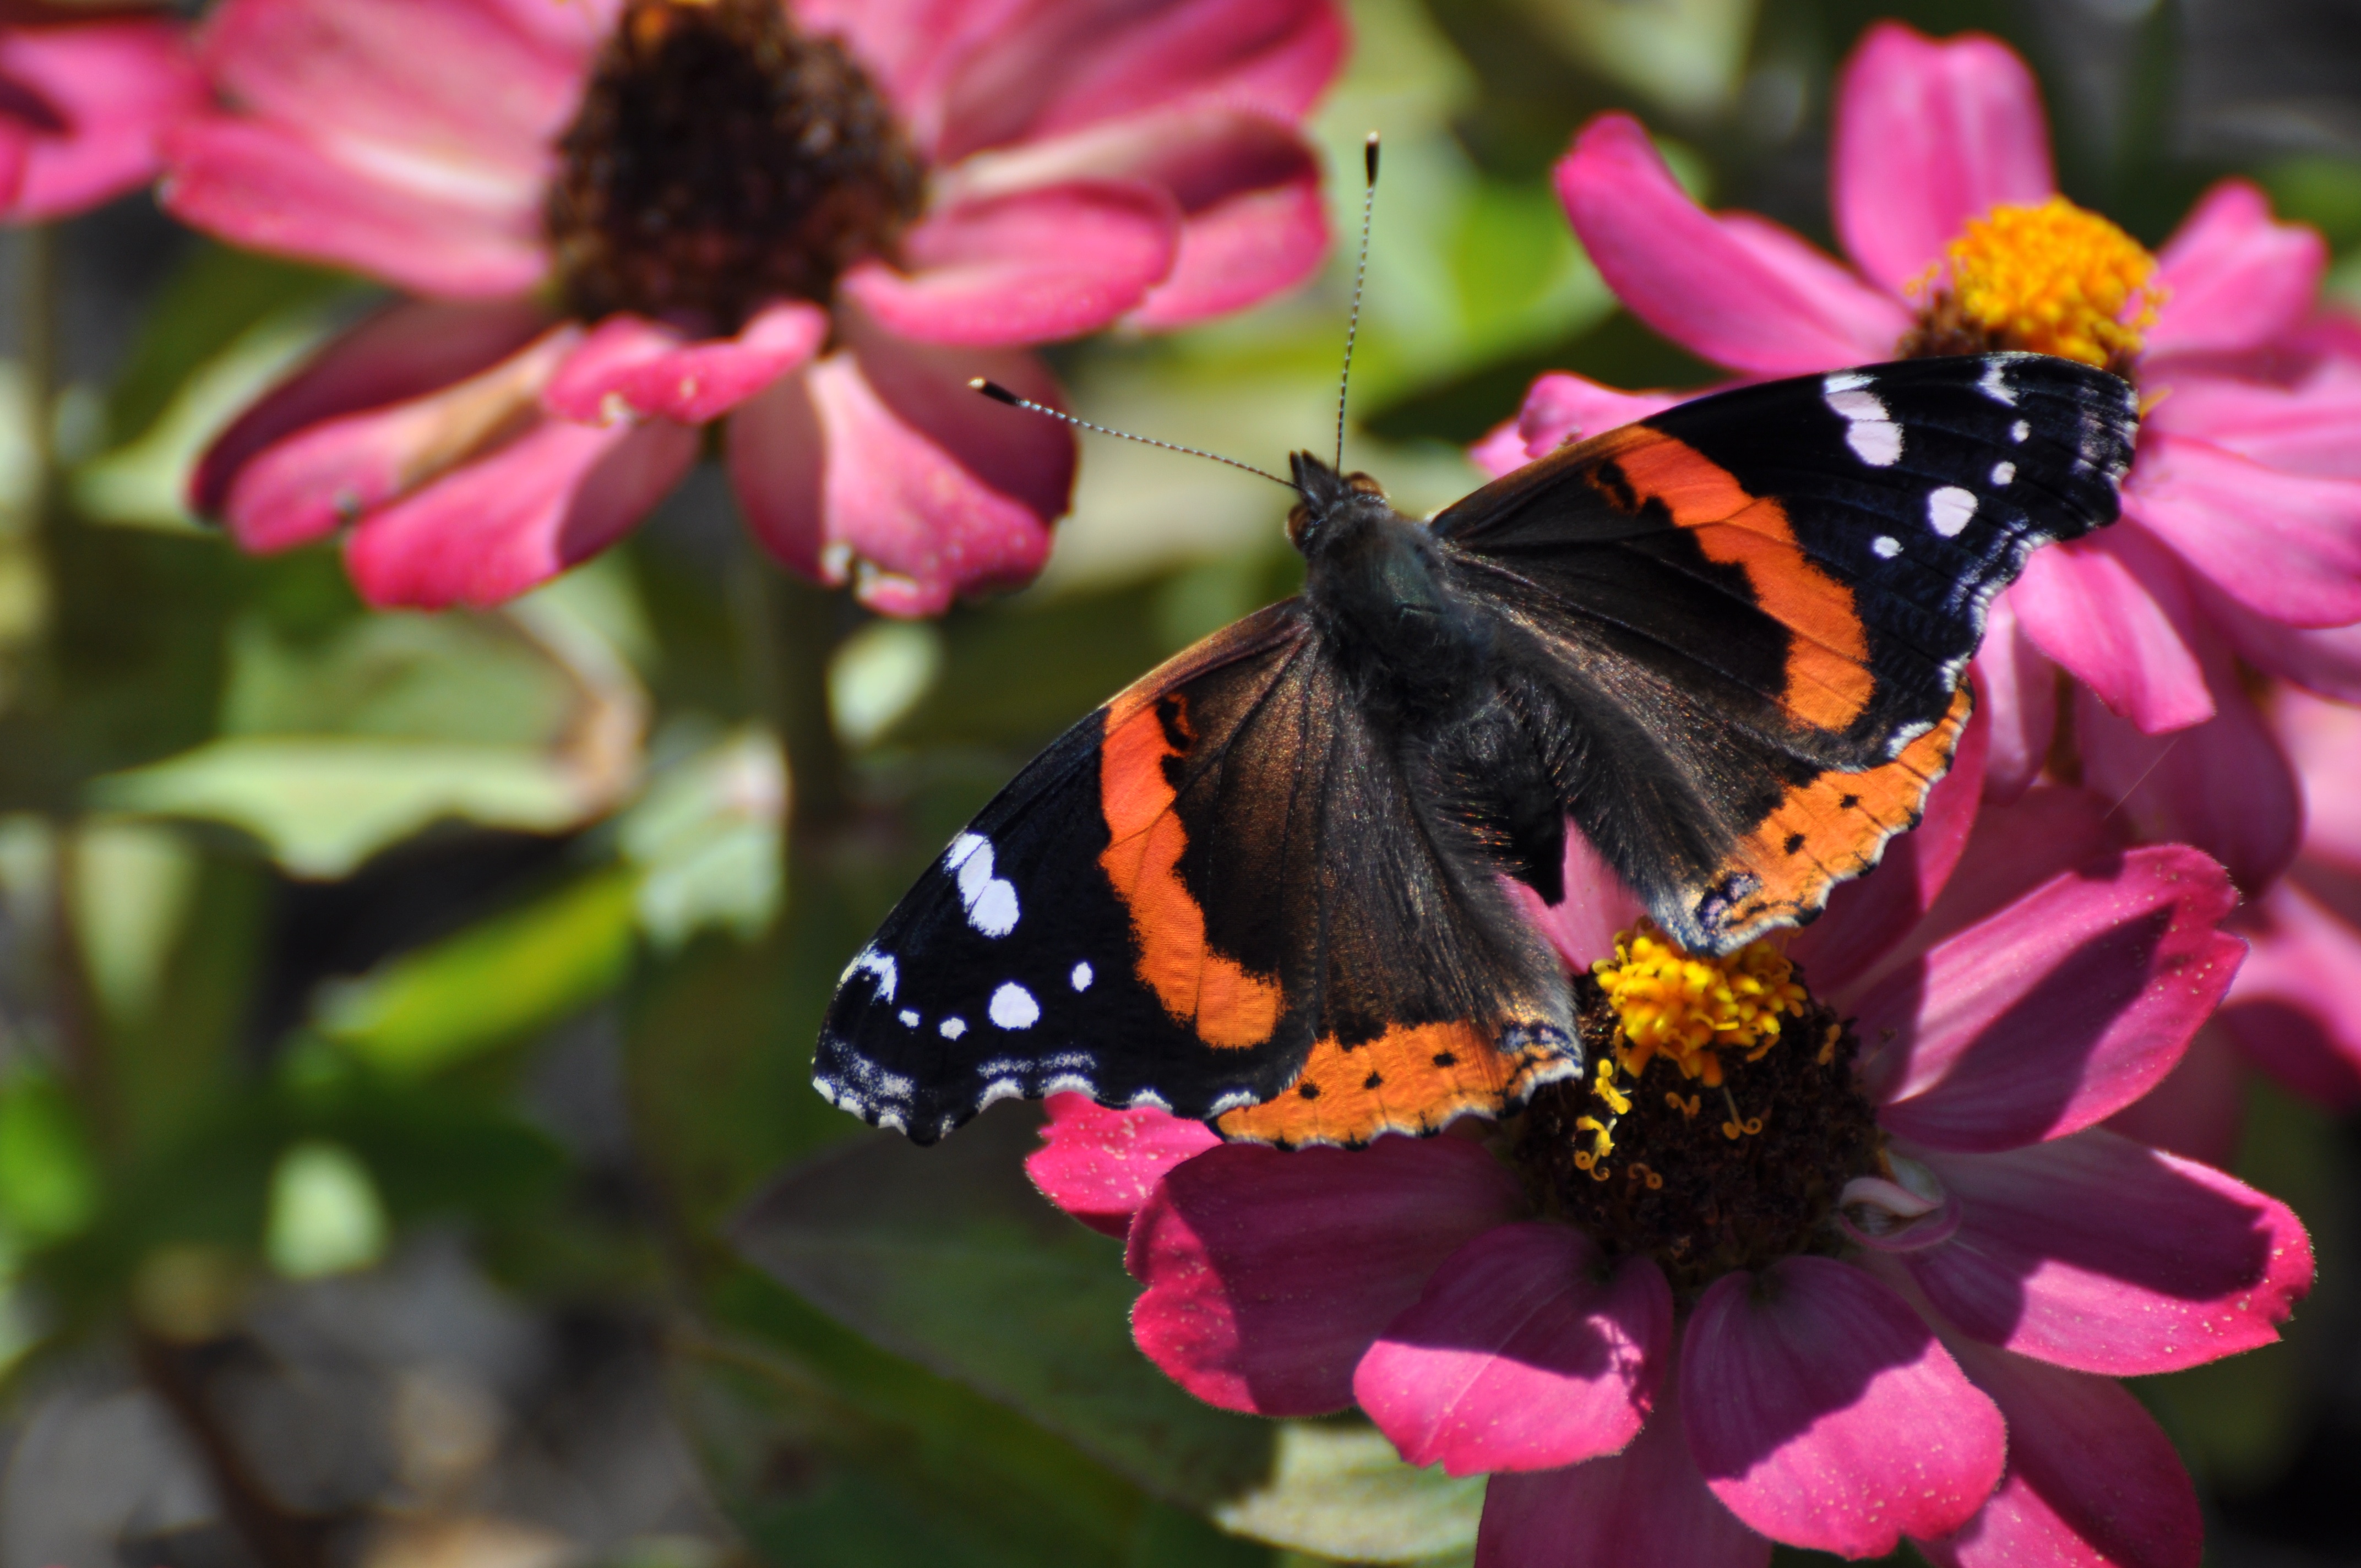
nature, plant, flower, petal, insect, botany, butterfly, flora, fauna, invertebrate, wildflower, monarch butterfly, nectar, macro photography, arthropod, pollinator, annual plant, moths and butterflies